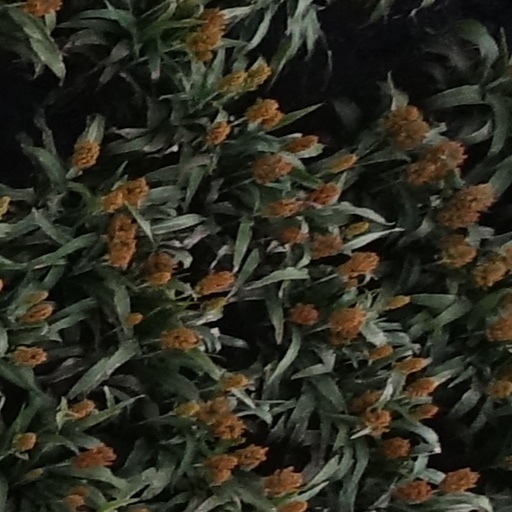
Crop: sorghum